Ledo Road

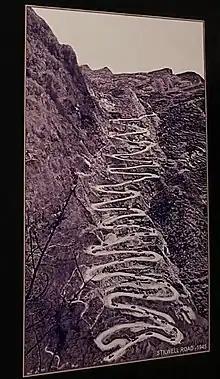
Image of Stilwell Road displayed in Coal Heritage Park & Museum, Margherita, Assam.

From the middle of April until the middle of May 1944 Company A of the 879th Airborne Engineer Battalion worked 24 hours a day on the Ledo Road, construction of their base camp and Shingbwiyang airfield, before deploying to Myitkyina to improve the facilities of an old British airfield recently recaptured from the Japanese.